Arlington Cinema 'N' Drafthouse

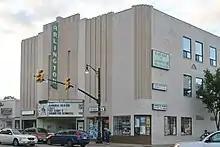
Image of the Arlington Cinema 'N' Drafthouse

The "Arlington Cinema 'N' Drafthouse", located at 2903 Columbia Pike, is the only remaining theater in Arlington County, Virginia from the cinema boom period of the 1930s and 1940s that still operates as a movie theater, and is currently one of four movie theaters operating in Arlington County. It is one of Arlington County's 23 Historic properties identified in the highest category of "Essential"—those with the greatest historical, architectural or visual prominence in the community. It is also the only theater in the country to balance top national release films and top national touring comics.